Yevhen Cherniak

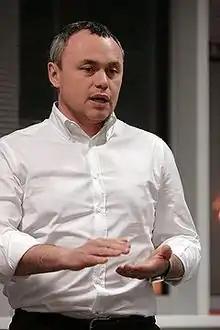

Yevhen Cherniak is a businessman who is the head of the supervisory board of Global Spirits (the biggest alcohol holding in Eastern Europe) and owner of the brand "Khortytsia". He holds 19th place on the Ukrainian "Forbes" top 100."